French horn

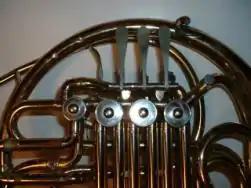
The valves of a Conn 6D double horn. The three lever keys (above the large valves) can be depressed toward the large outer tube. The thumb key ("near the left-most valve") moves inward toward the three finger keys.

Despite the introduction of valves, the single F horn proved difficult for use in the highest range, where the partials grew closer and closer, making accuracy a great challenge. An early solution was simply to use a horn of higher pitch—usually B. The use of the F versus the B horn was extensively debated among horn players of the late 19th century, until the German horn maker Eduard Kruspe (namesake of his family's brass instrument firm) produced a prototype of the "double horn" in 1897.